The Quatermass Xperiment

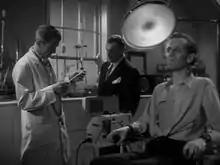
Quatermass (Brian Donlevy) (centre) and Briscoe (David King-Wood) (left) examine Carroon (Richard Wordsworth) (seated) in a scene from "The Quatermass Xperiment". Makeup artist Phil Leakey worked with cinematographer Walter J. Harvey to accentuate the shadows around Wordsworth's face to give him a skeletal appearance.

The work of makeup artist Phil Leakey in transforming Richard Wordsworth's Carroon into the mutating creature was a key contribution to the effectiveness of the film. Val Guest, Anthony Hinds, and Leakey all agreed that the makeup should make Carroon appear pitiful rather than ugly. Leakey placed a light above the actor in the makeup chair and then worked on accentuating the shadows cast by his eyebrows, nose, chin and cheekbones. The makeup was a liquid rubber solution mixed with glycerine to give the impression of sweat. Leakey's job was made easier by Wordsworth's natural high cheekbones and hollow temples and he also worked closely with cinematographer Walter J. Harvey to ensure the lighting in each shot emphasised Wordsworth's features. Leakey also created Carroon's mutating arm. The hand was created from a cast of the hand of an arthritis victim, enlarged and exaggerated by Leakey. The rest of the arm was built up using latex and rubber and, inside, had a series of plastic tubes through which fluid was pumped to give the effect of the arm swelling. A large sponge-rubber prosthetic was used for a brief scene in the zoo showing Carroon's mutation had advanced further. The shrivelled corpses of Carroon's victims, glimpsed from time to time in the film, were also made by Leakey.